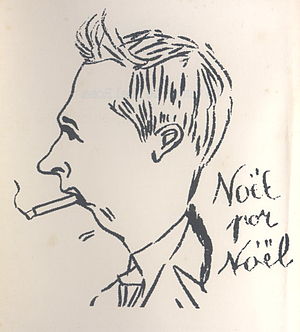
Noel Rosa
Noel Rosa, selvportræt.
Noel de Medeiros Rosa var en brasiliansk sanger, komponist og sangskriver, som i 1930'erne bidrog til en epokegørende modernisering af sambaen. Han er født i Rio de Janeiro, hvor han døde som 26-årig af tuberkulose.